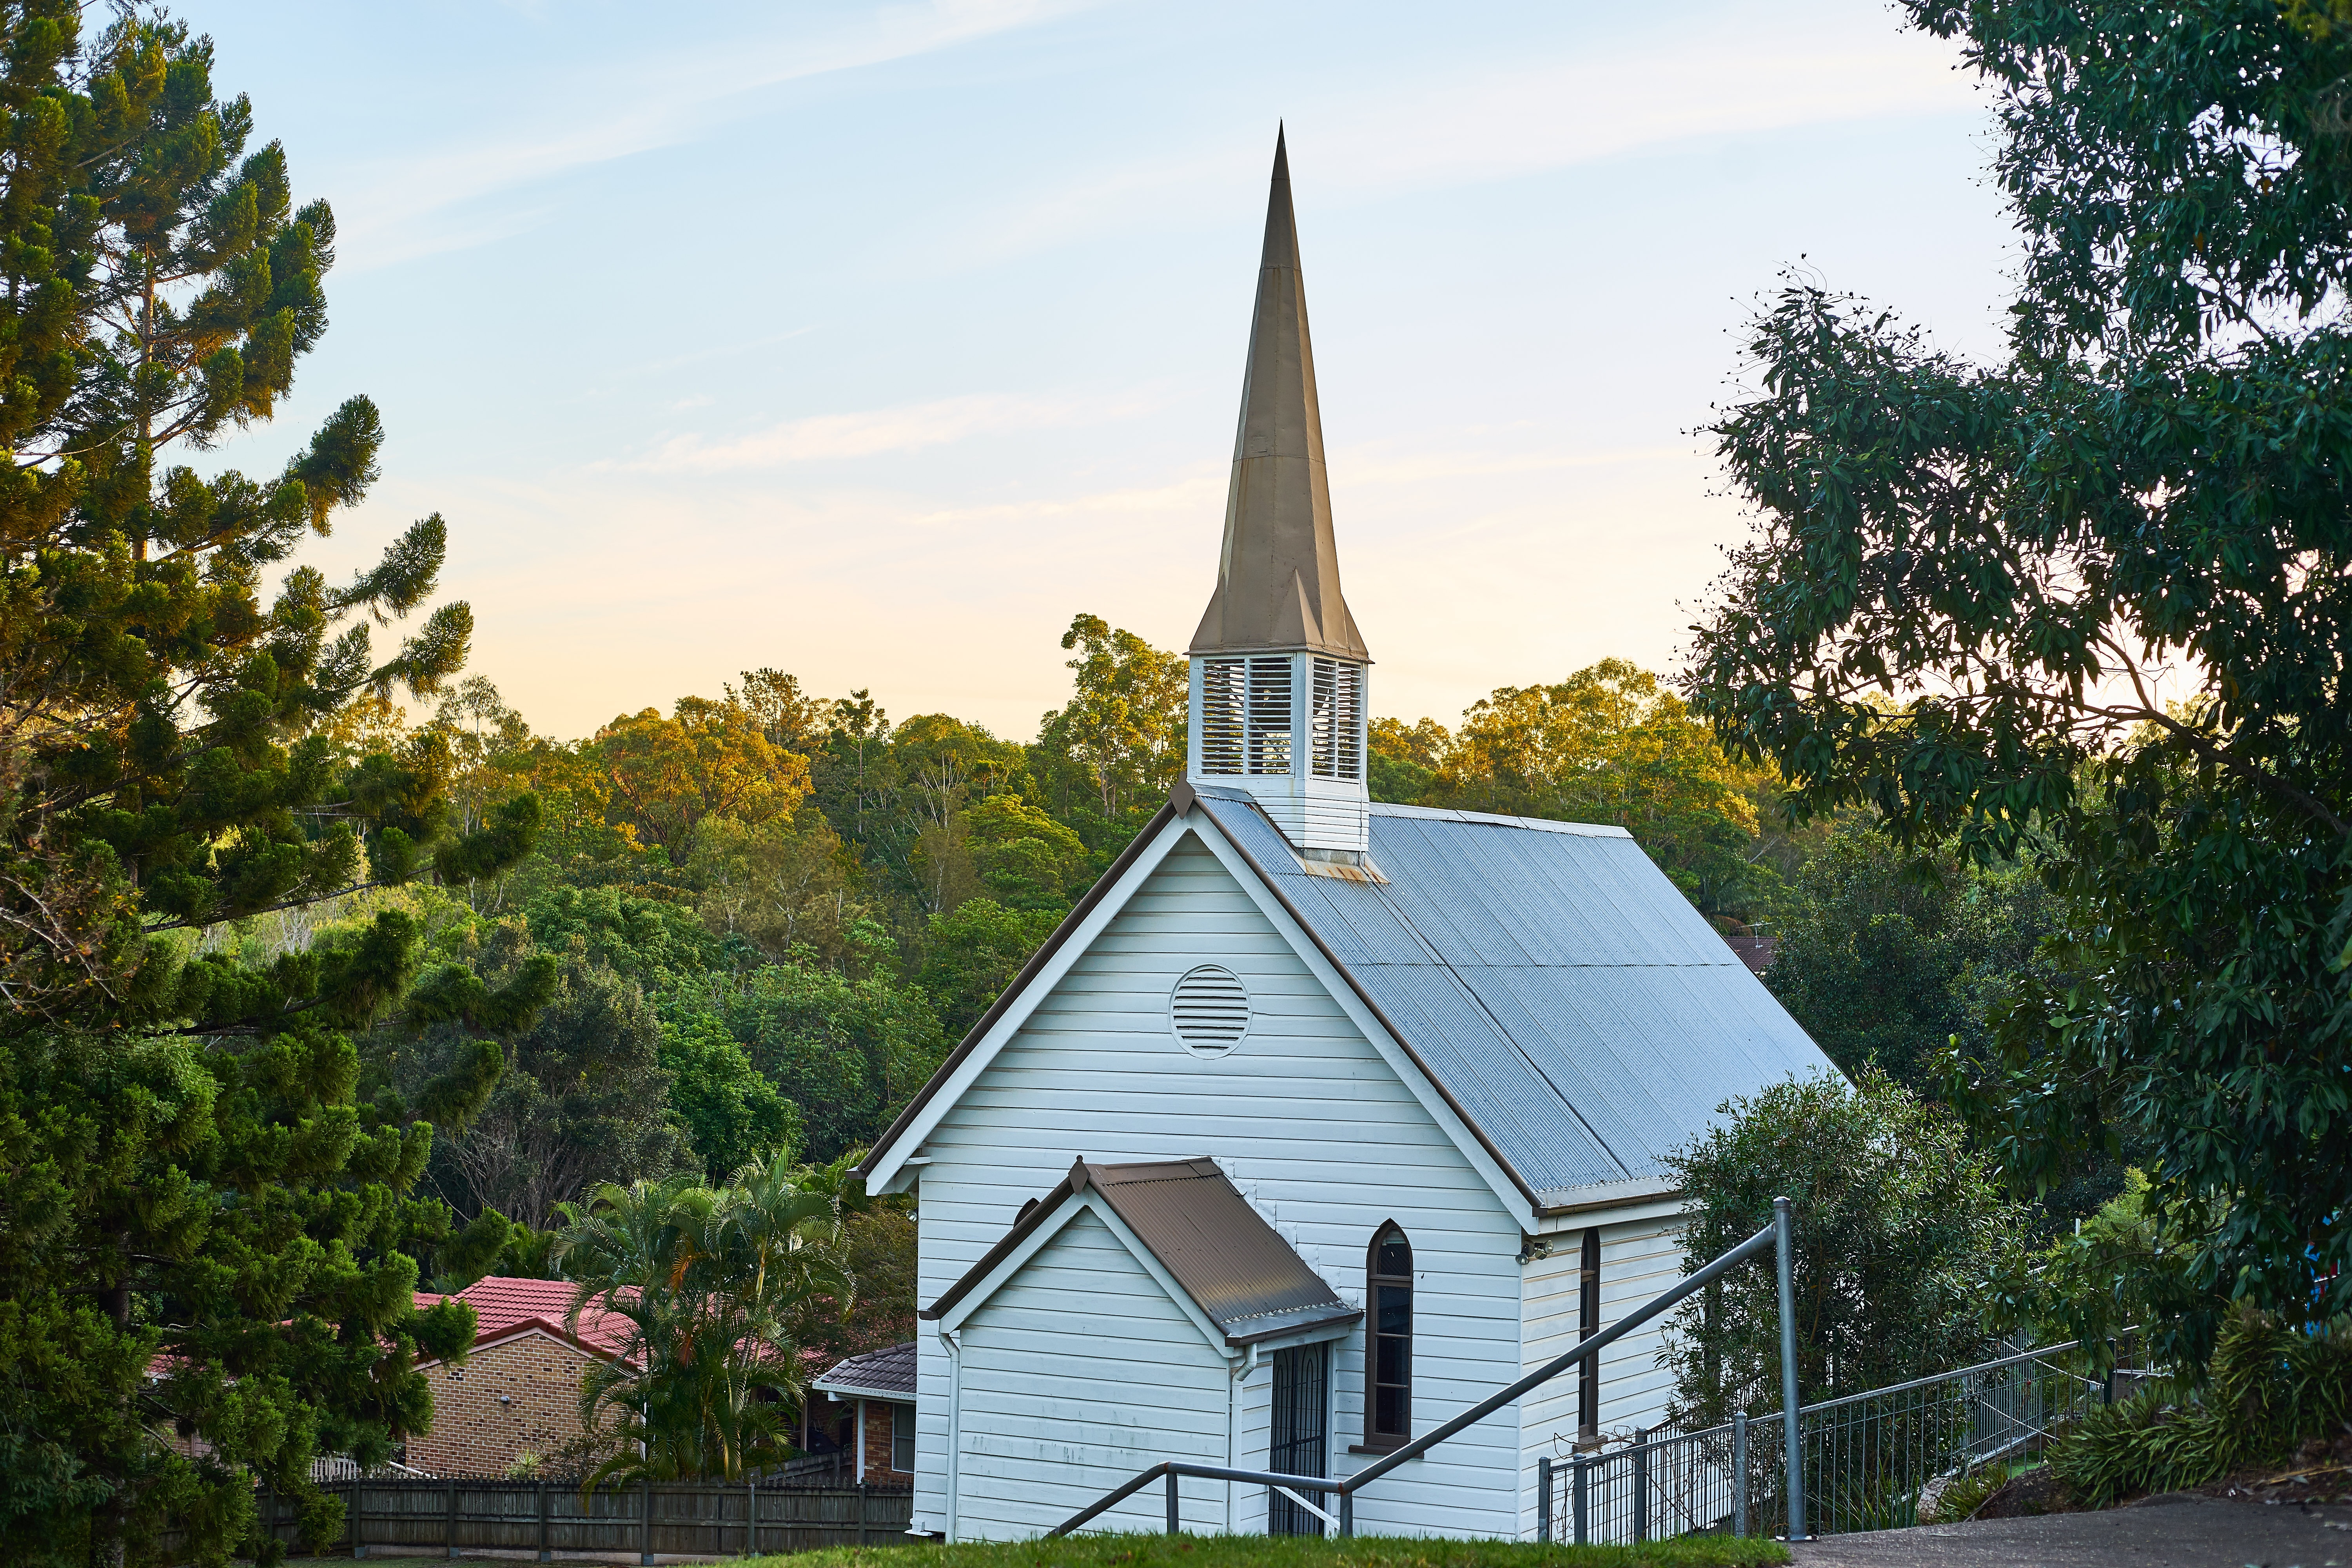
house, building, old, travel, church, chapel, place of worship, spire, steeple, estate, rural area